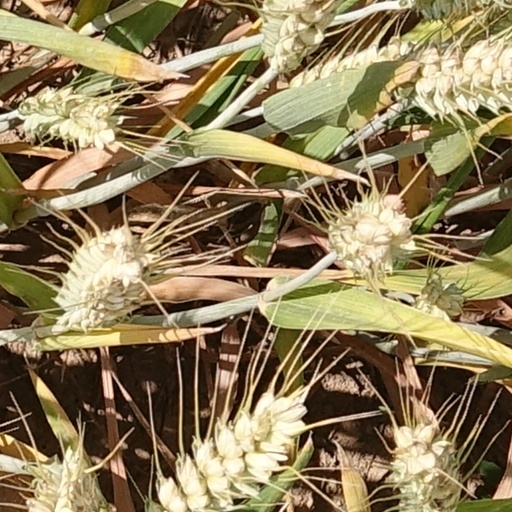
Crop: wheat